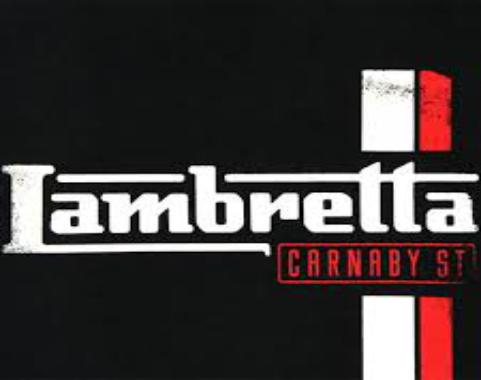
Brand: lambretta
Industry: Transportation